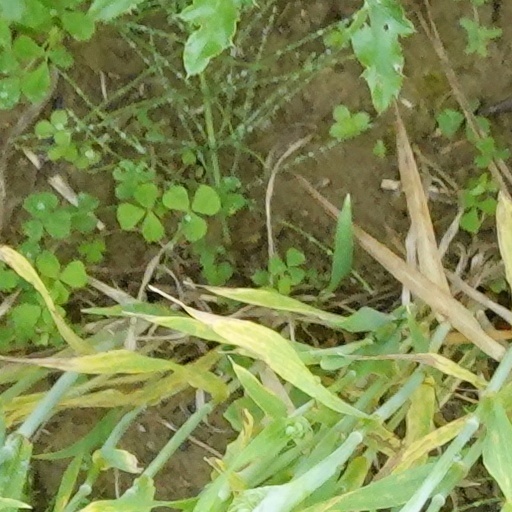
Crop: wheat